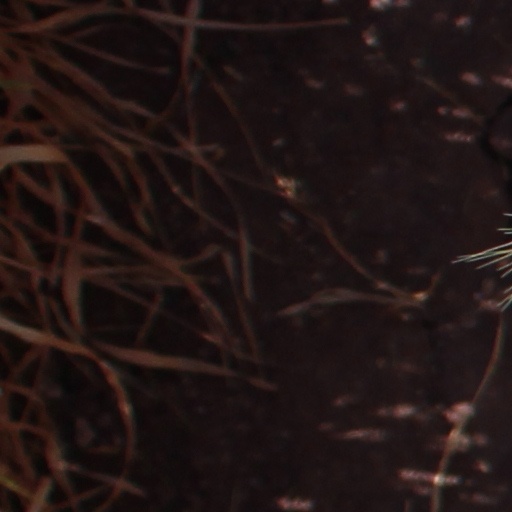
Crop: wheat